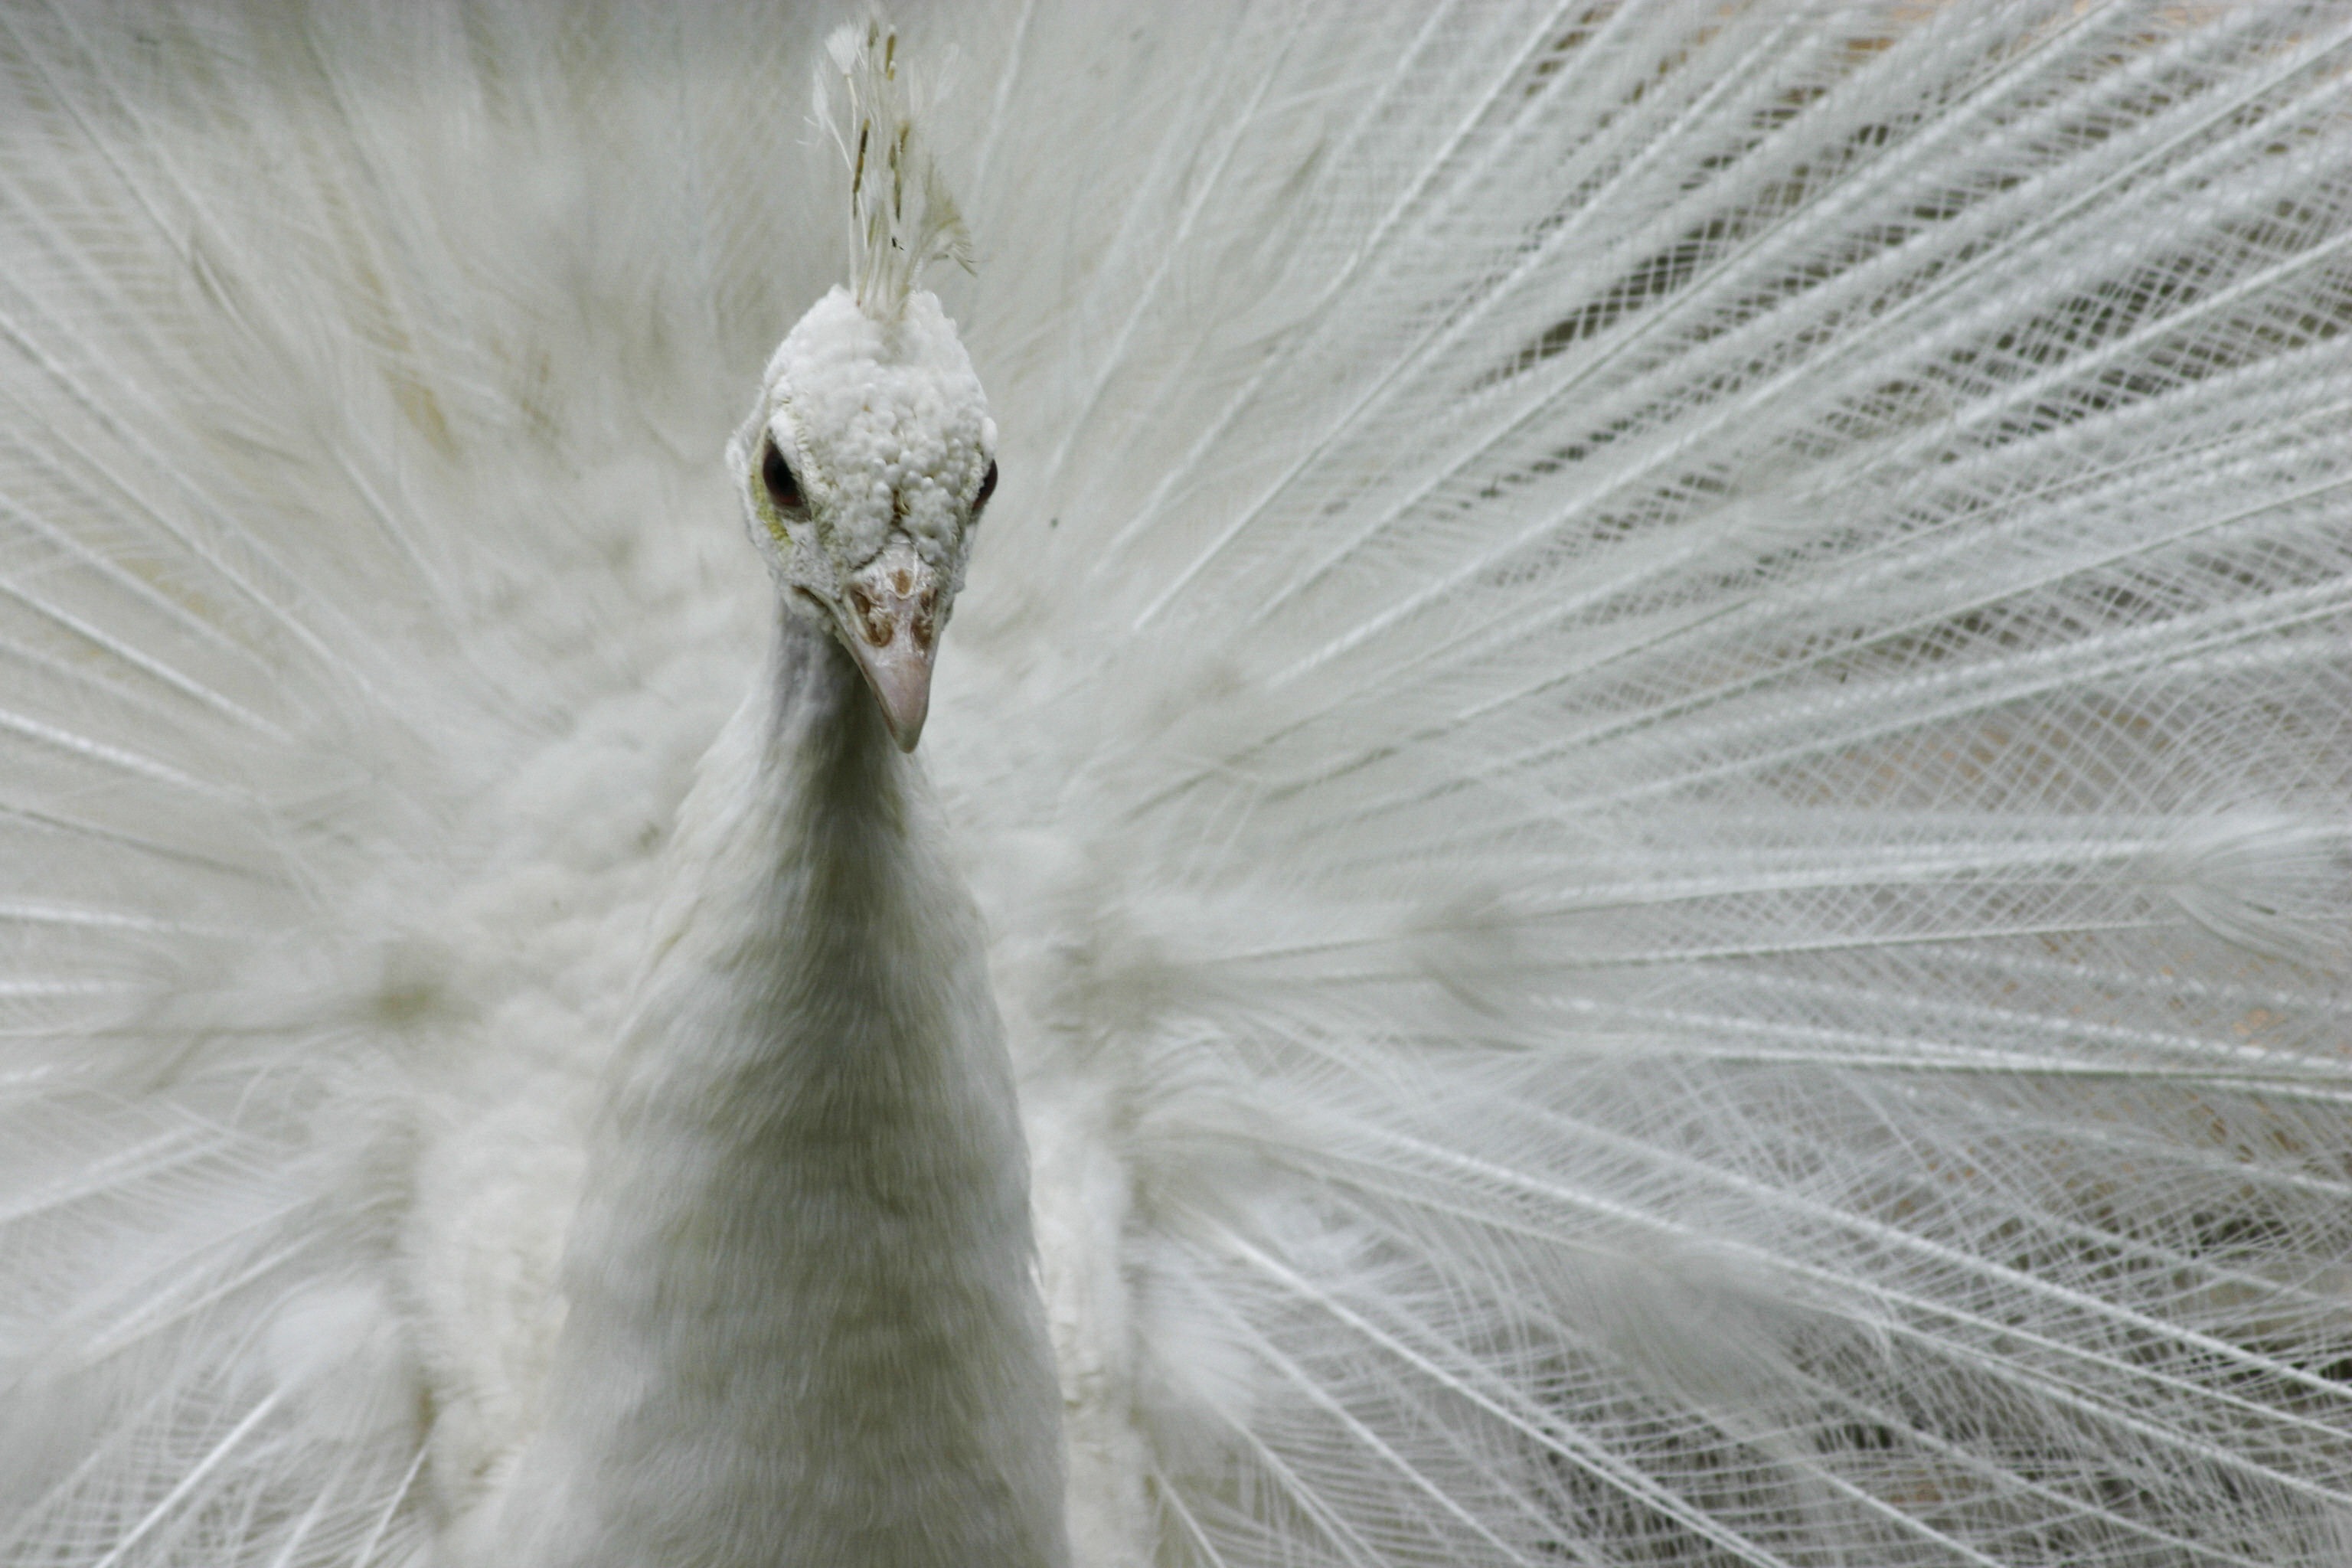
nature, bird, wing, white, animal, beak, fauna, peacock, close up, galliformes, vertebrate, beautiful, feathered, peafowl